Avengers: Age of Ultron

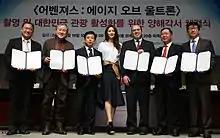
Members of the Korea Film Commission and executives from Marvel Studios signing a memorandum of understanding in Seoul in March 2014 with actress Claudia Kim (center) in attendance

Filming began on Tuesday, February 11, 2014, in Johannesburg, South Africa, having been postponed that Monday. Second unit crews shot action sequences without the main cast, to be used as background plates for scenes featuring the Hulk, in the Central Business District of Johannesburg for a period of two weeks. By mid-March, principal photography had begun at Shepperton Studios near London and was scheduled to film there for at least four months, under the working title "After Party". Filming at Shepperton as well as other locations in England allowed Whedon to get a "number of different looks and textures and moods" to give the film a different palette and fresh aesthetic from its predecessor. Production designer Charles Wood built an enormous, new Avengers Tower set, one of the largest sets ever built for a Marvel film. The set featured multiple connected environments and levels. On March 22, production moved to Fort Bard, Italy and continued in the Aosta Valley region through March 28. The region doubled as the fictional Eastern European nation of Sokovia, with crews replacing local storefronts with Cyrillic script. Filming in South Korea began on March 30 on the Mapo Bridge, and continued through April 14 at various locations in Seoul, such as Cheongdam Bridge, Digital Media City, Gangnam Boulevard and road near Kaywon University of Art and Design in Uiwang. While in Seoul, the production was able to attach cameras to drones and race cars to get unique camera angles and footage. An artificial island on the Han River known as the Saebit Dungdungseom served as the headquarters of an IT institute featured in the film. Scenes involving Ultron's attack on parts of the city were shot in the Gangnam District.